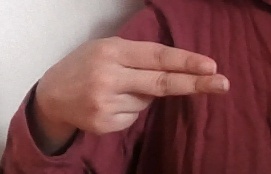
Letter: ain